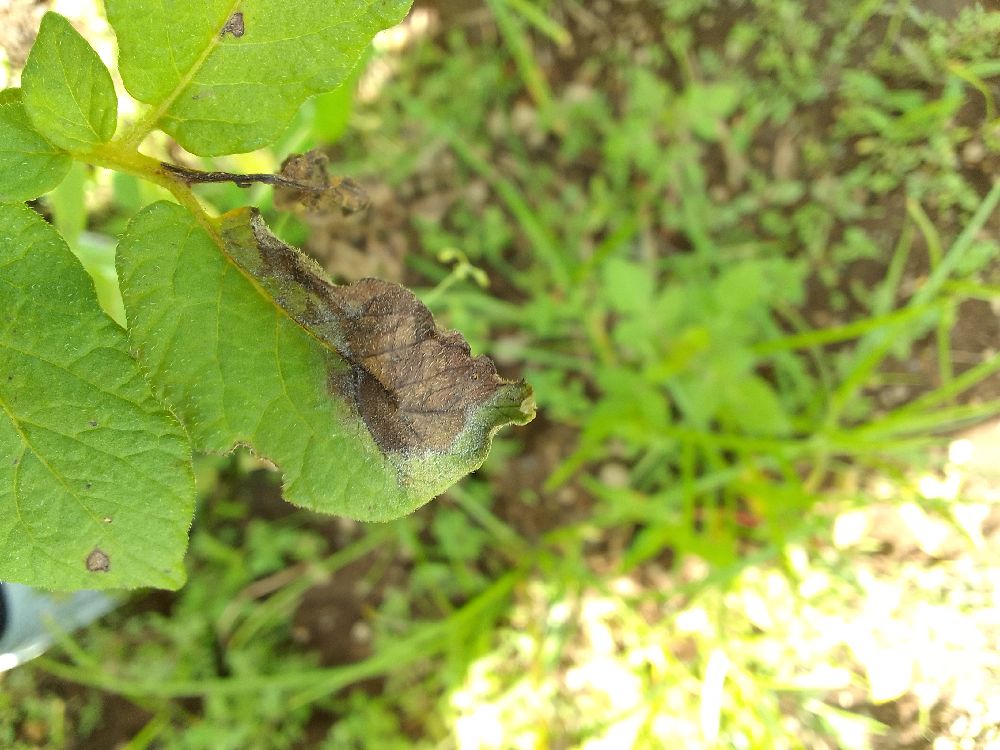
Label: Late blight